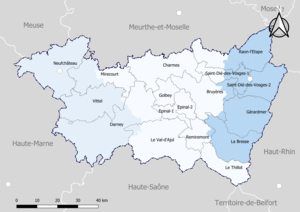
Carte du découpage cantonal du département des Vosges (France), avec en surimpression les arrondissements (en nuances de bleu) - Carte arrêtée au 1er janvier 2019.
Jusqu'en 2014, le département des Vosges comprenait 31 cantons. À la suite du redécoupage cantonal de 2014, le nombre de cantons est réduit à 17.